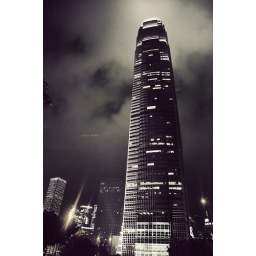
The IFC tower in Central, Hong Kong, tallest building in the city.